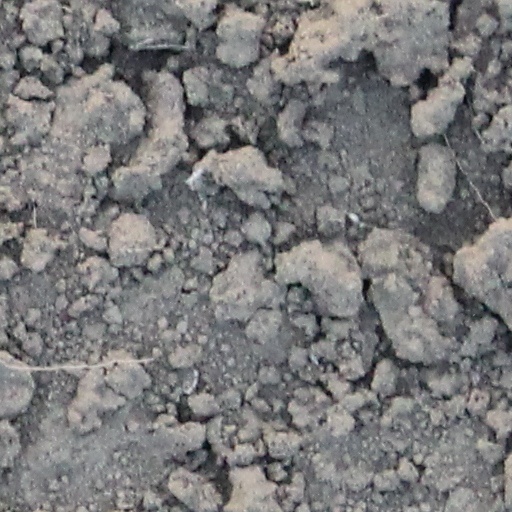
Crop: wheat